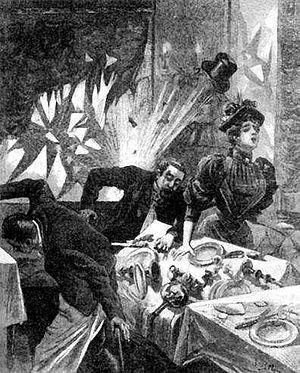
Avril - mai : procès des Mémorandistes roumains à Cluj. Condamnation des leaders à la prison et interdiction du Parti national roumain.
Cette page concerne l'année 1894 du calendrier grégorien.